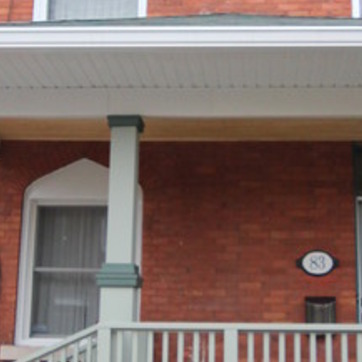
Material: brick